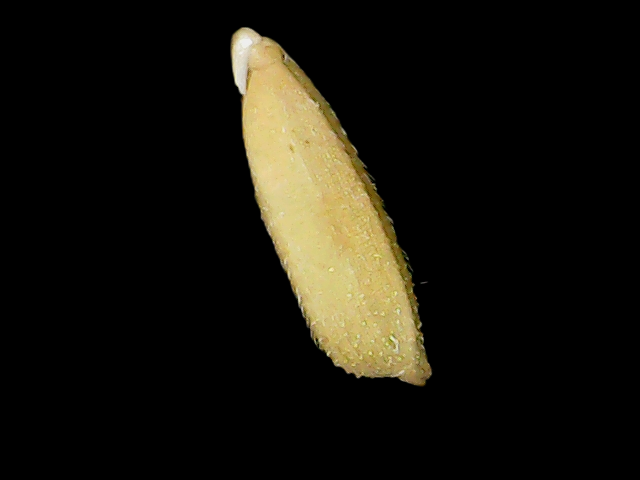
Rice variety: Binadhan23